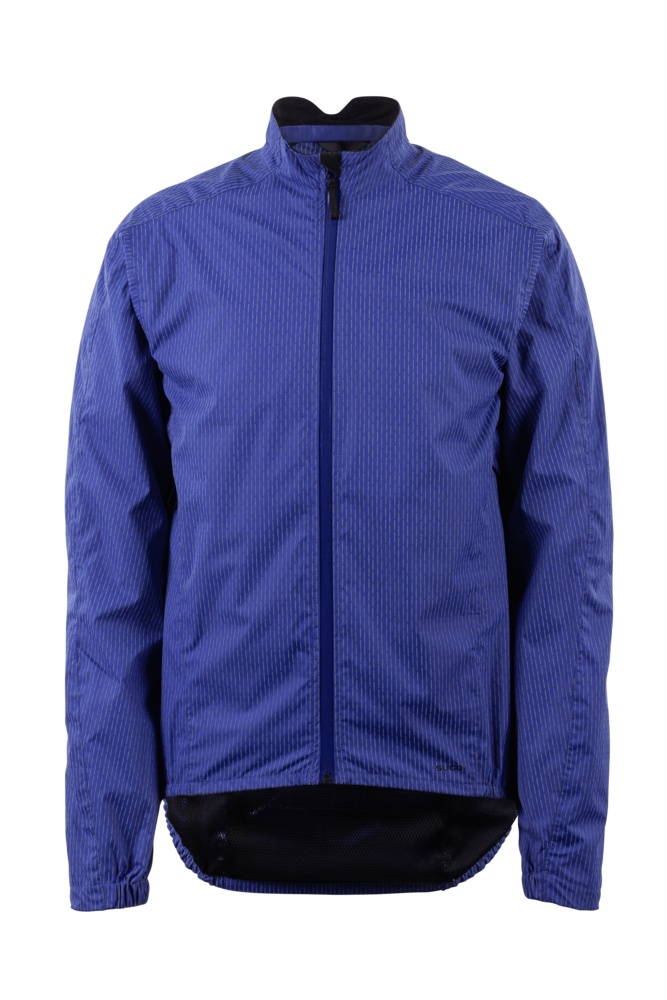
sugoi zap training jacket harbour L
Features of the Sugoi Men's Zap Training Jacket Zap reflectivity that is designed for High visibility when struck by artificial light Two,front,hand pockets and a chest pocket for storing essentials Media management system on collar to secure headphone cords
Brand: sugoi
Category: Apparel & Accessories > Clothing > Activewear > Activewear Vests & Jackets > Jackets